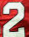
Number: 2